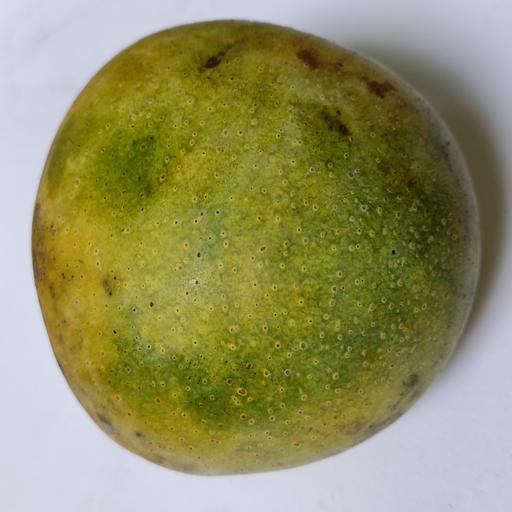
Crop type: Mango_Himsagar